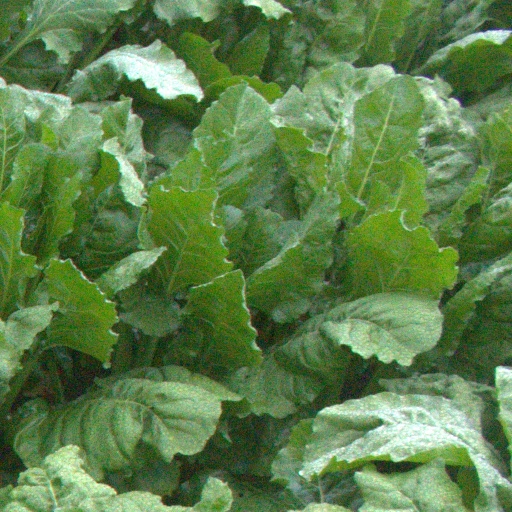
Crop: sugar beet